Venetian Renaissance

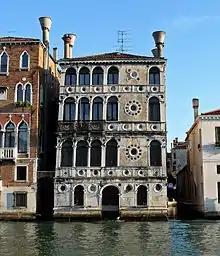
Palazzo Dario, 1480s, with characteristic Venetian chimney-pots

Venetian painting was a major force in Italian Renaissance painting and beyond. Beginning with the work of Giovanni Bellini (c. 1430–1516) and his brother Gentile Bellini (c. 1429–1507) and their workshops, the major artists of the Venetian school included Giorgione (c. 1477–1510), Titian (c. 1489–1576), Tintoretto (1518–1594), Paolo Veronese (1528–1588) and Jacopo Bassano (1510–1592) and his sons. Considered to give primacy of colour over line, the tradition of the Venetian school contrasted with the Mannerism prevalent in the rest of Italy. The Venetian style exerted great influence upon the subsequent development of Western painting.